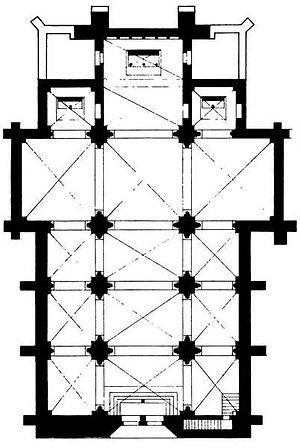
La collégiale Notre-Dame est l'église de Montréal en Bourgogne, construite au XIIᵉ siècle par les Anséric, seigneurs de Montréal.